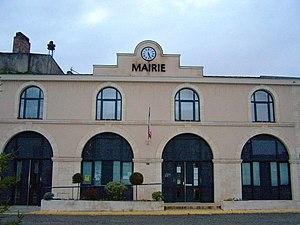
Mairie de Cocumont (Lot-et-Garonne, France)
Cocumont est une commune du sud-ouest de la France, située dans le département de Lot-et-Garonne, en région Nouvelle-Aquitaine.